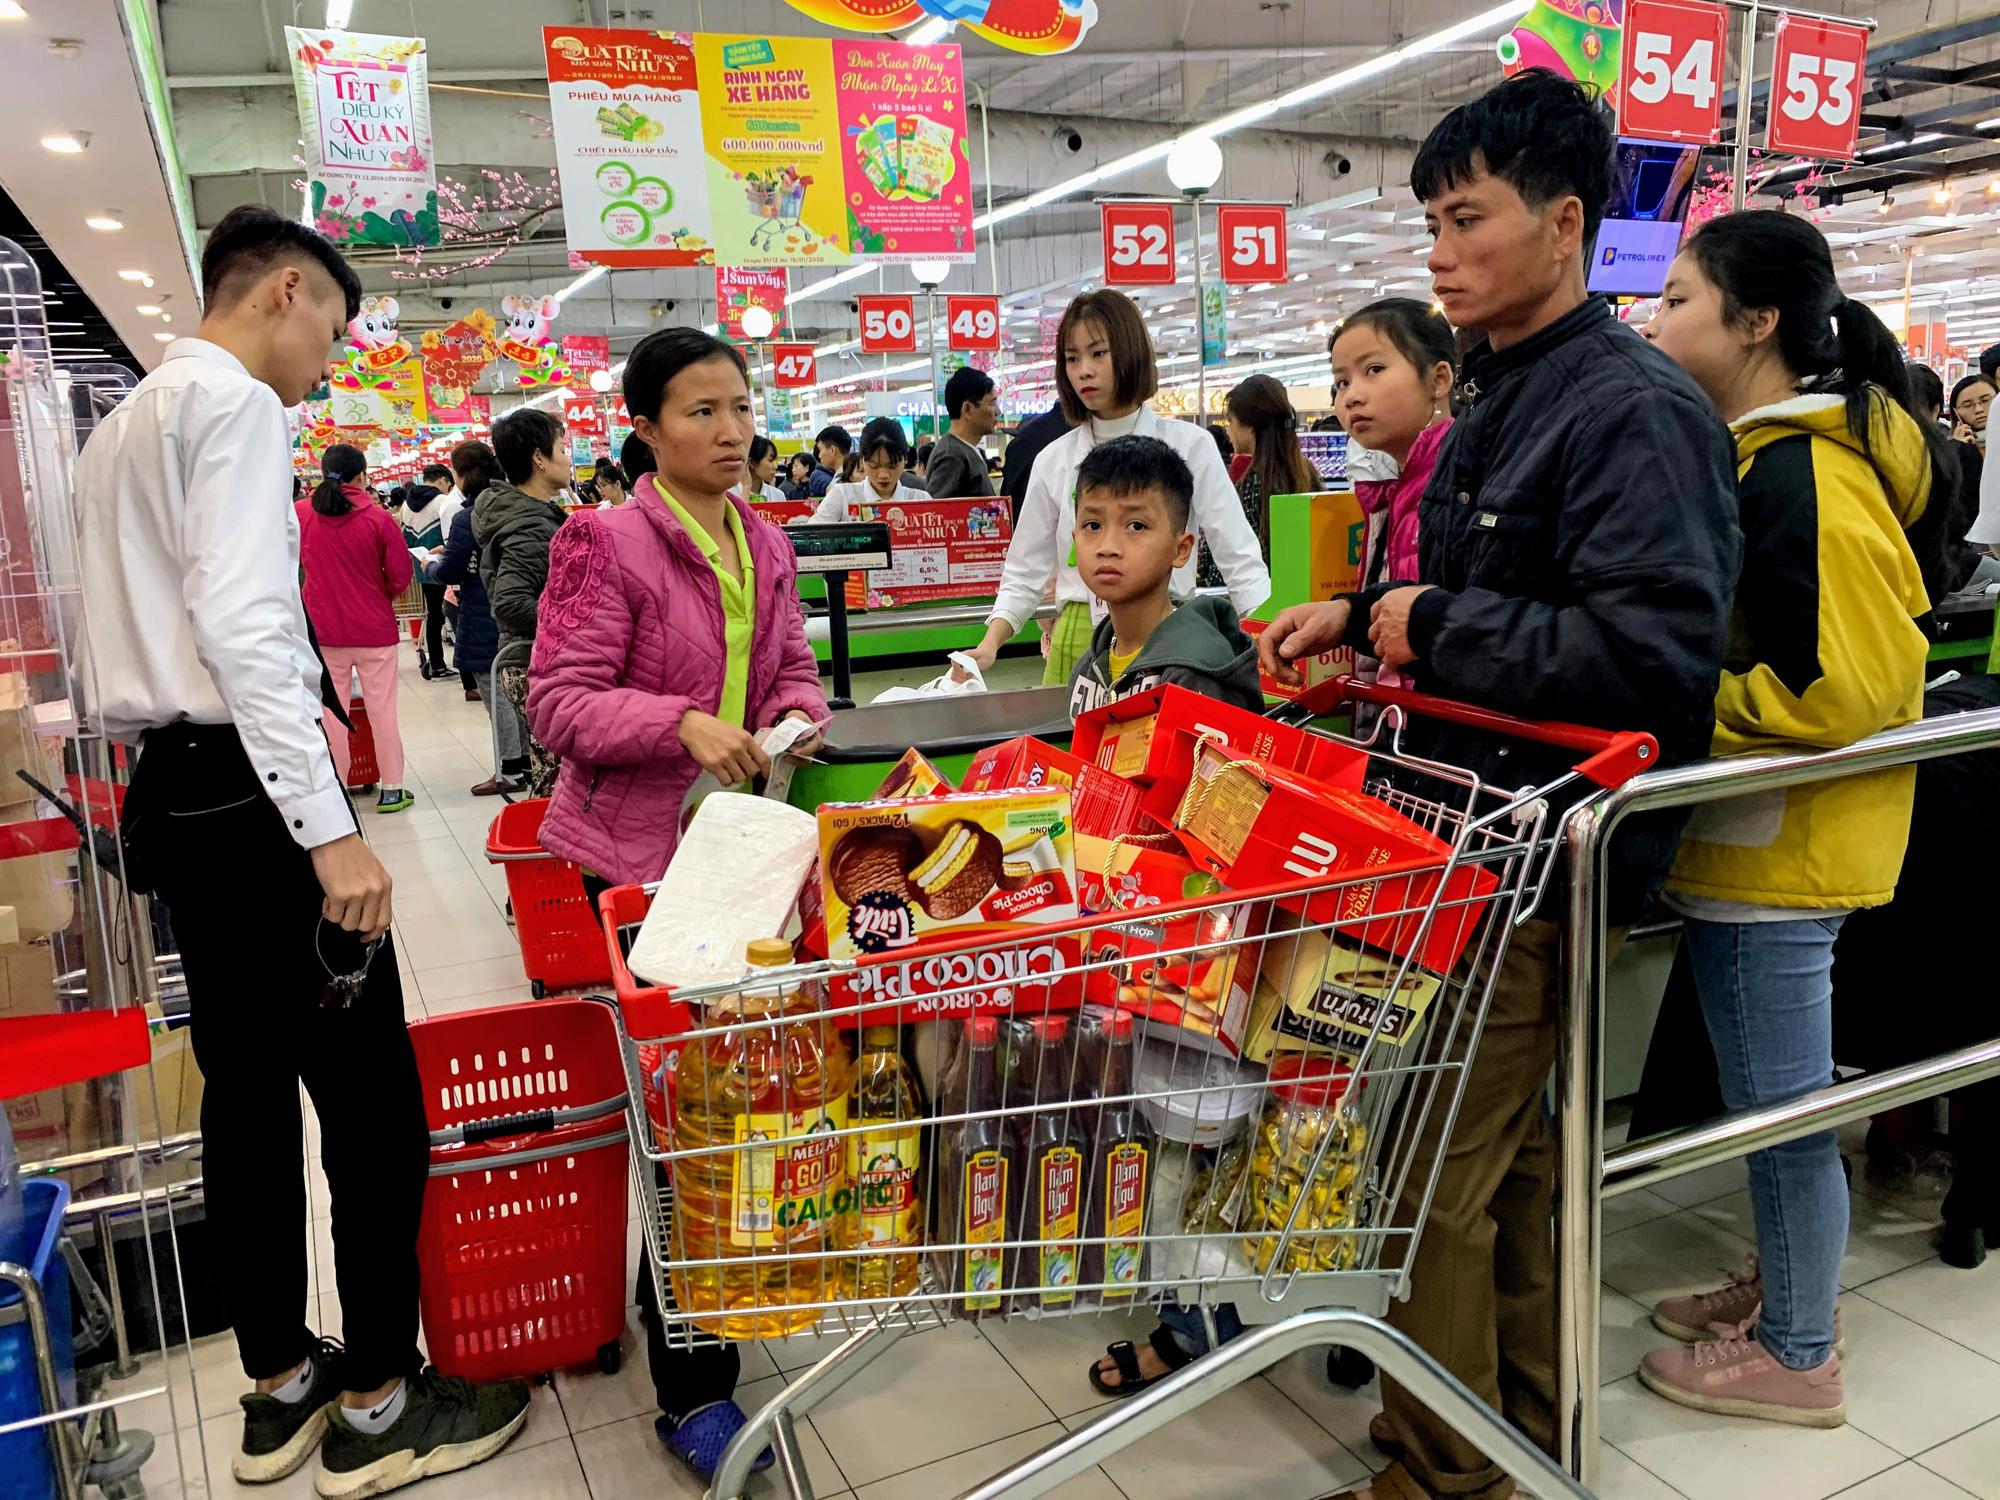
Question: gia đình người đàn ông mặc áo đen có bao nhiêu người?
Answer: năm người